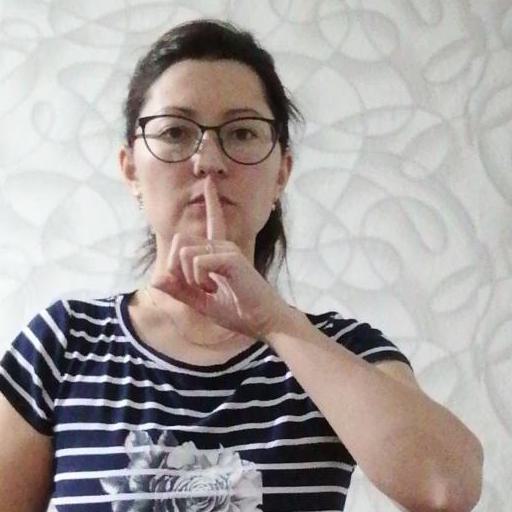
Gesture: mute